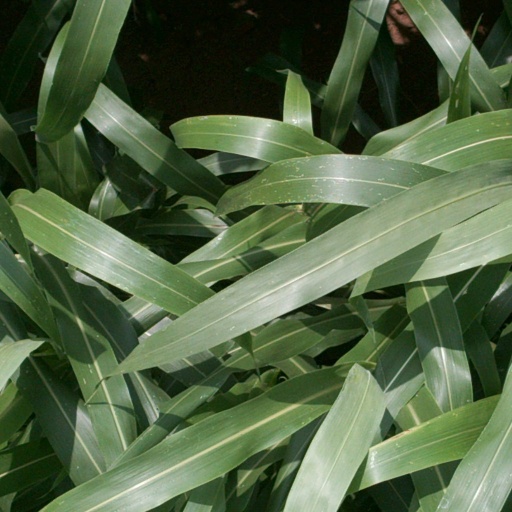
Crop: sorghum